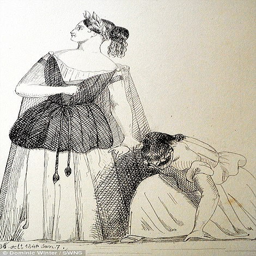
the furious monarch applied to the courts to stop publication of the drawings